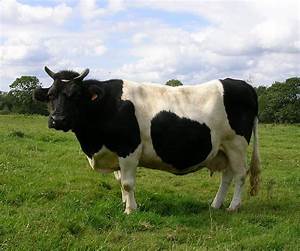
Label: mucca